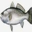
Label: trout